Cambusnethan House

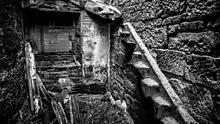
A collapsed stairwell inside the Priory.

The house is two and three storeys high with turrets at each corner, a three-storey bow in the west elevation and a massive square porch. Characteristically, the house was very ornately decorated with a variety of architectural details; castellated roof lines, scrolled pinnacles, narrow pointed windows and drip moulds, and various cornices, besides carved motifs and decorated chimneys. Some of the ornate pinnacles have been removed in the interest of safety, and there had been at a recent extension to the lower ground floor across a sunken passage across the house with a roof flush with ground level.